Falling Creek UDC Jefferson Davis Highway Marker

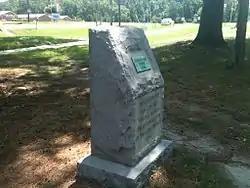

Falling Creek UDC Jefferson Davis Highway Marker is a historic stone highway marker located near Richmond, in Chesterfield County, Virginia. It was erected in 1933, and is one of sixteen erected by the United Daughters of the Confederacy in Virginia along the Jefferson Davis Highway between 1927 and 1946. The marker is a gray granite boulder with rough-cut edges. The stone is engraved with the text “ERECTED BY THE FIRST DISTRICT VIRGINIA DIVISION UNITED DAUGHTERS OF THE CONFEDERACY 1933.” It is located in a wayside established in 1934, that provides access to the Bridge at Falling Creek. It was the first highway wayside park in Virginia.